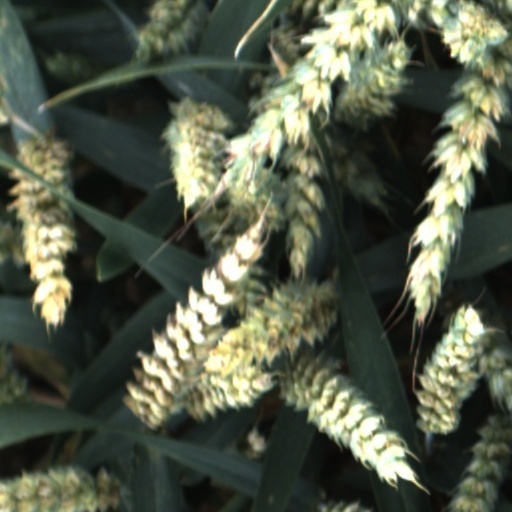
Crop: wheat